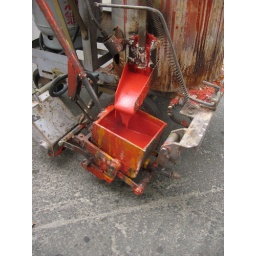
Here are some pavement lines being freshly laid in Taipei - red color!